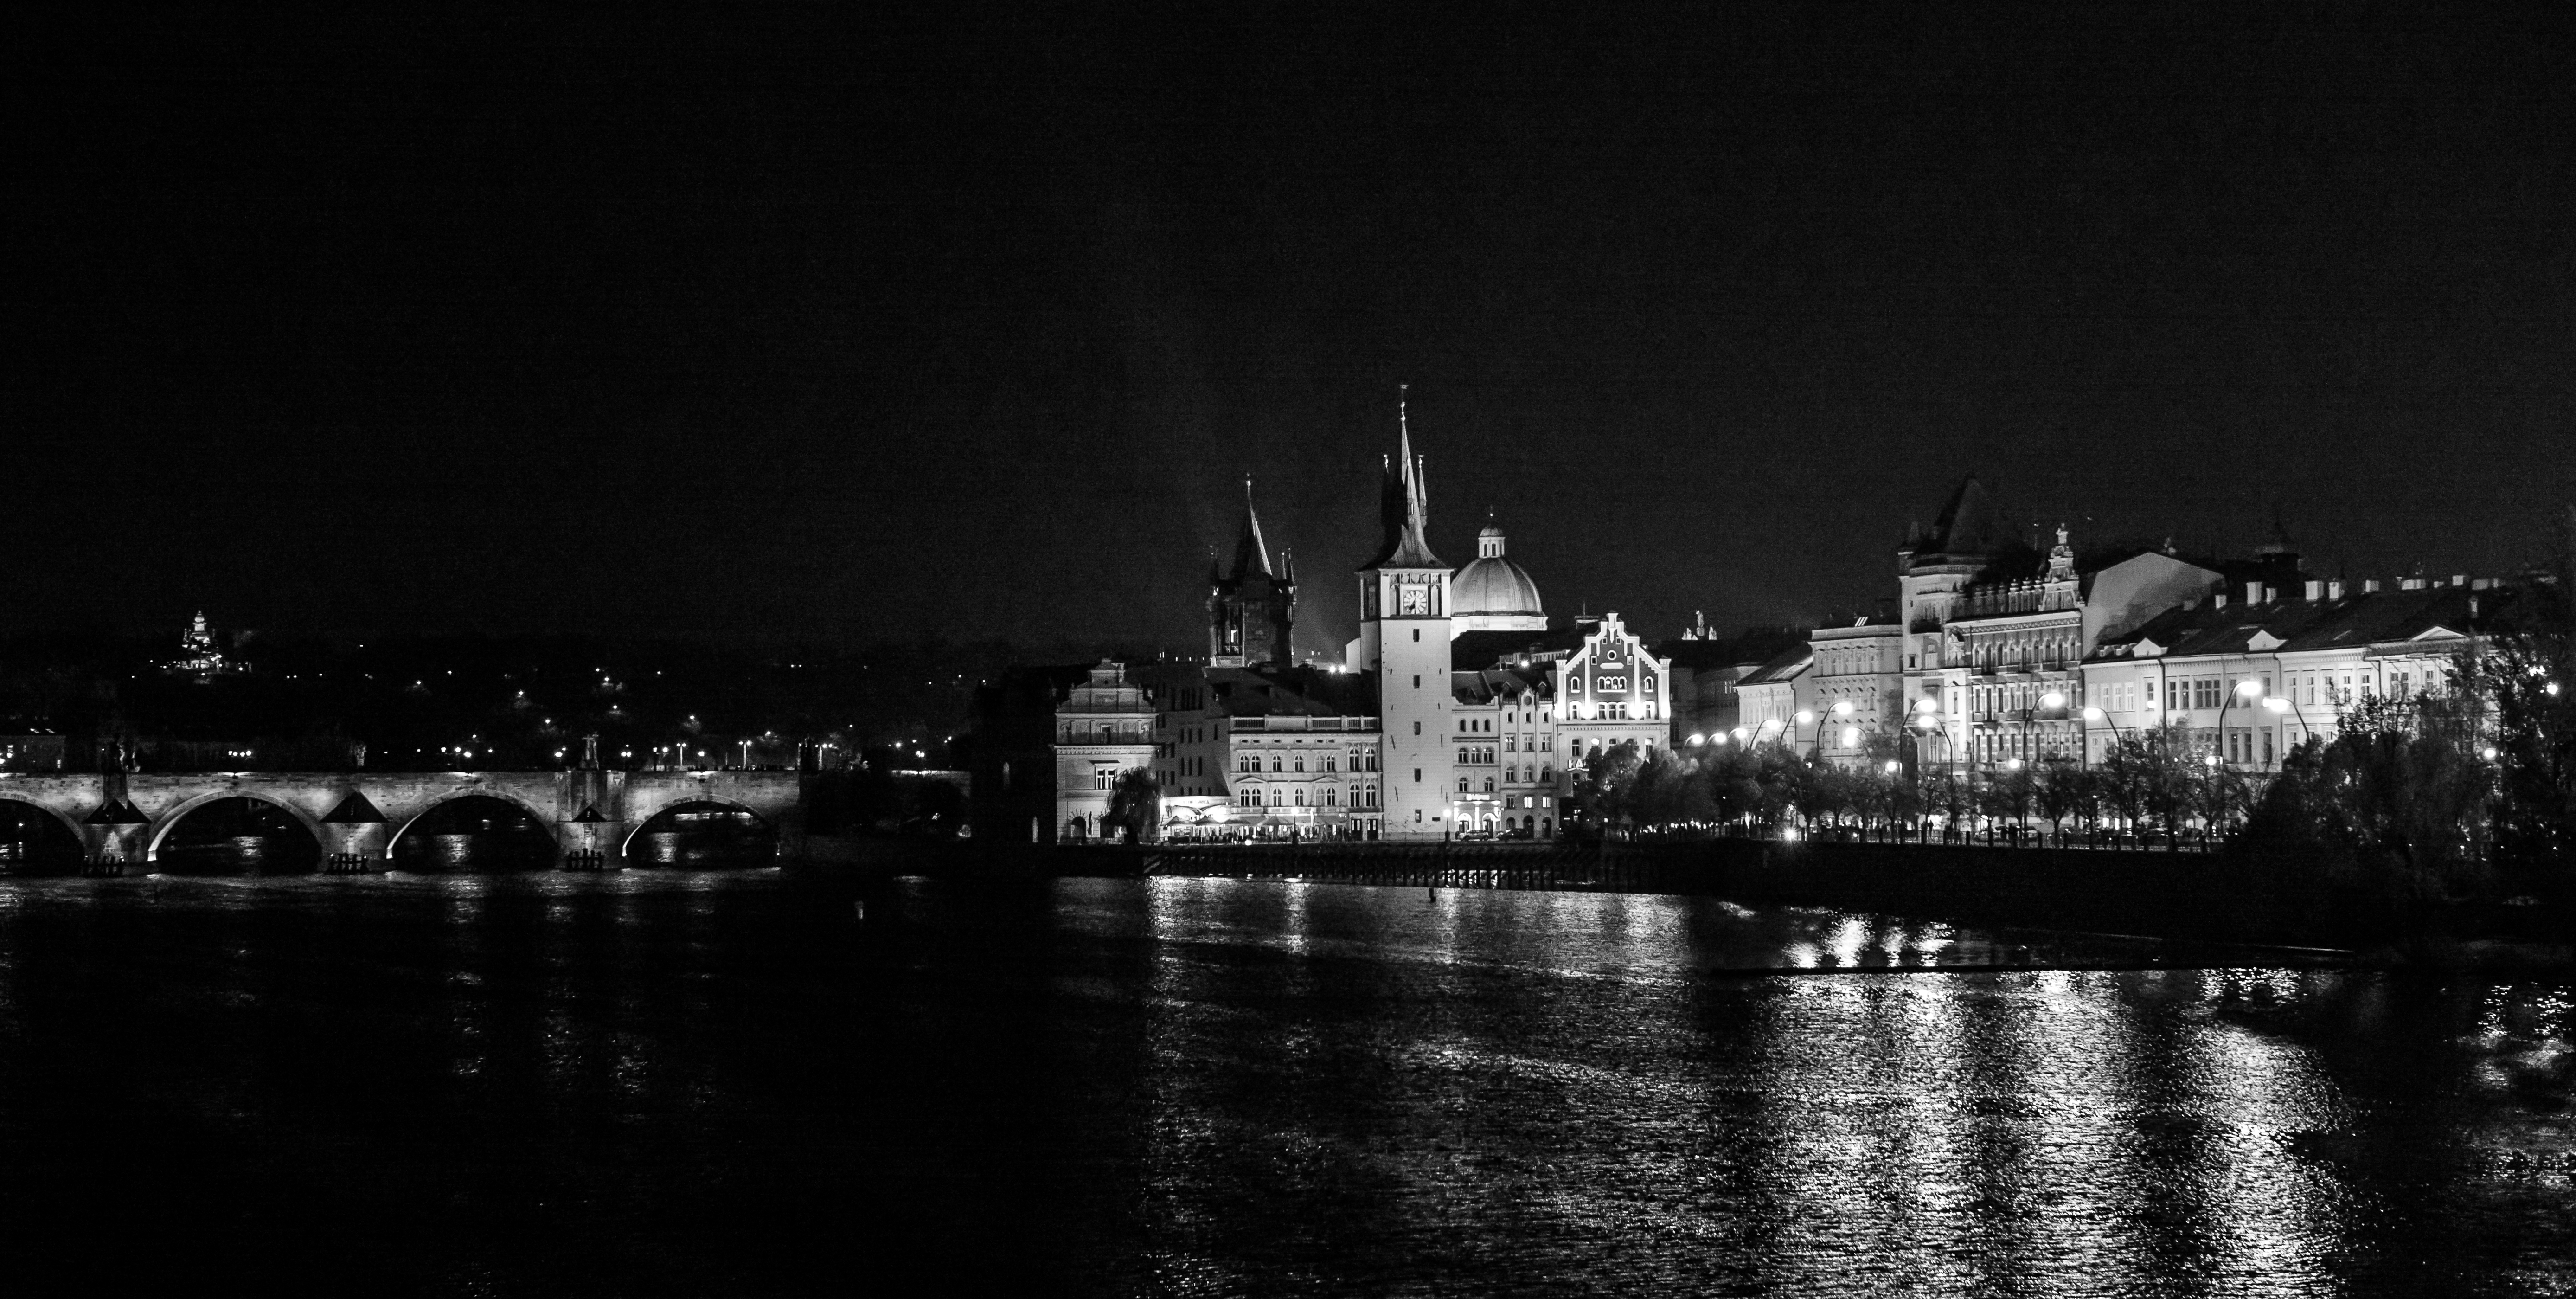
light, black and white, architecture, white, bridge, skyline, night, photography, town, old, city, river, cityscape, travel, dusk, europe, evening, reflection, darkness, prague, black, monochrome, tourism, bw, m, praga, 50, republic, leica, stare, 240, summilux, karluv, most, charles, vltava, reka, moldau, czech, czechia, bohemia, cesko, ceska, republika, praha, hlavni, praag, prag, mesto, monochrome photography